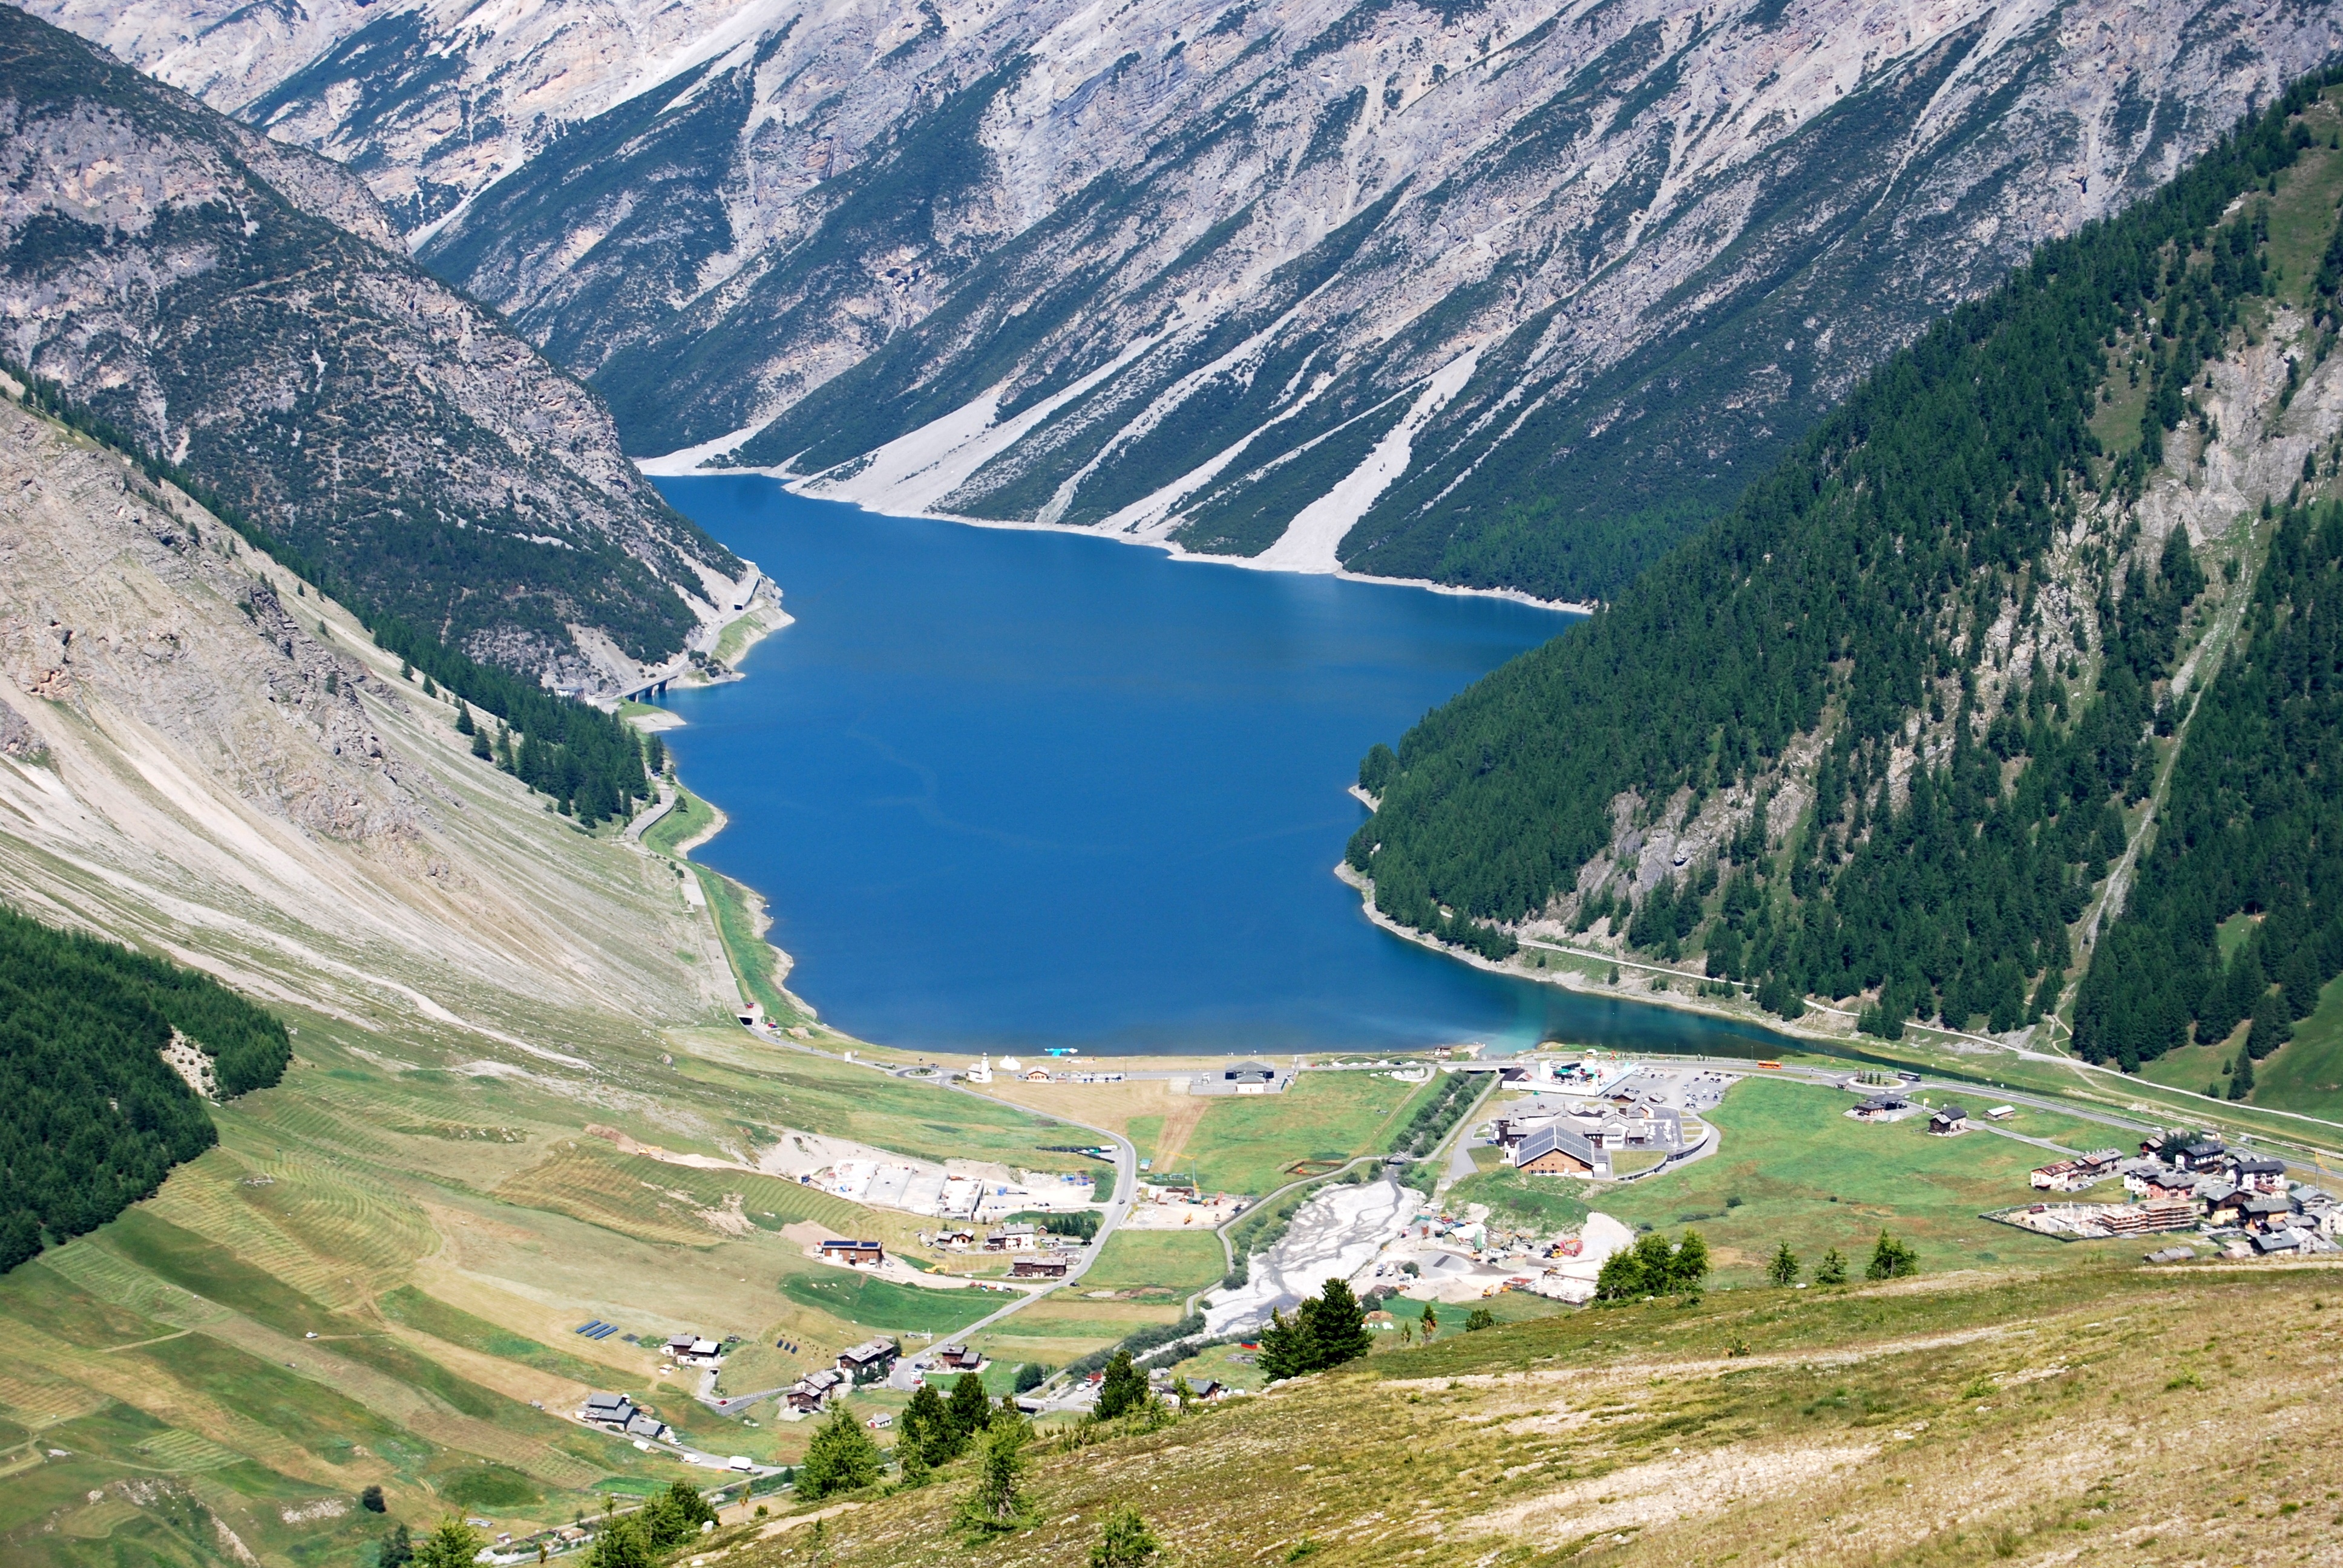
mountain, lake, valley, mountain range, italy, fjord, reservoir, highland, ridge, mountains, alps, plateau, fell, cirque, loch, moraine, landform, tarn, aerial photography, mountain pass, geographical feature, mountainous landforms, glacial landform, livigno